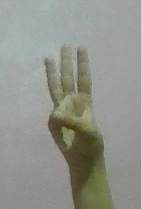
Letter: thaa